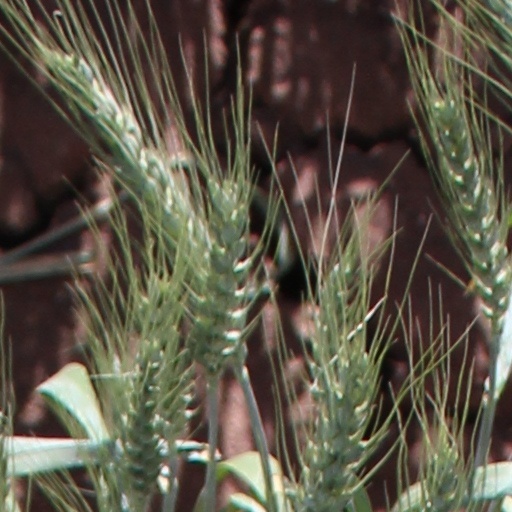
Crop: wheat